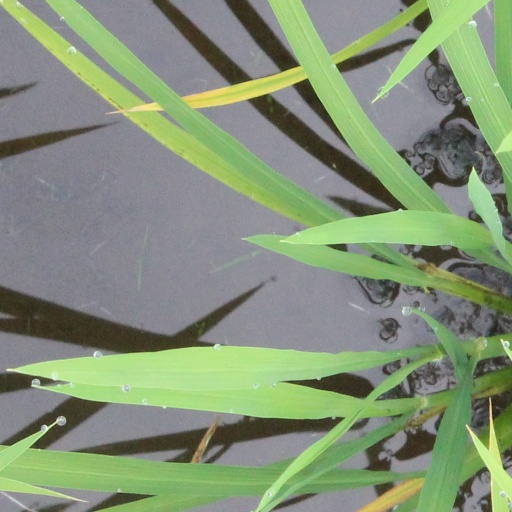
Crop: rice